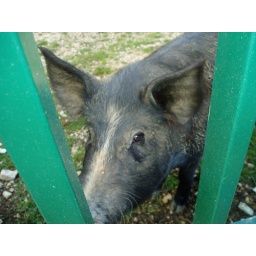
this pig lives across the street from me and greets me everytime i walk by